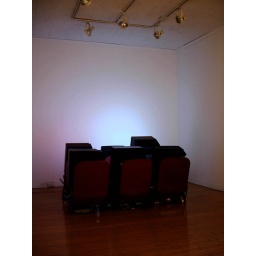
6 tv's sitting in 6 theater seats, facing the wall.